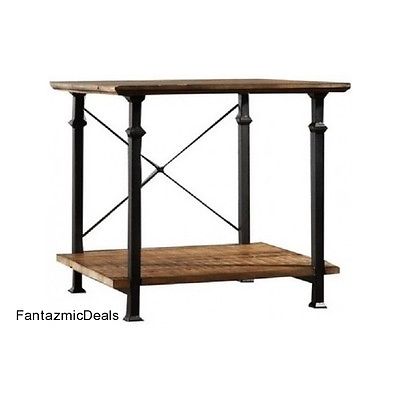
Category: table